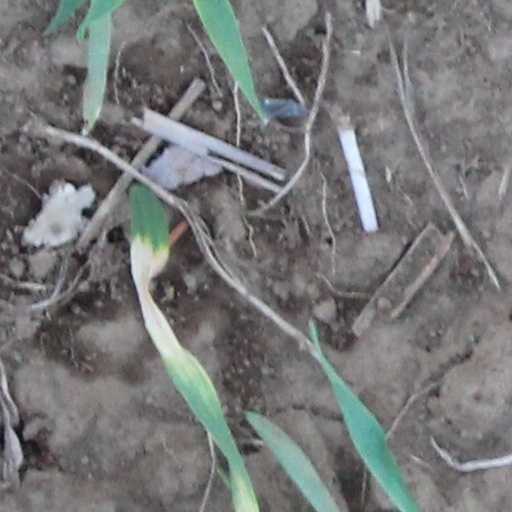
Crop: wheat